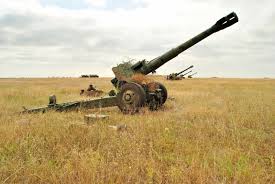
Label: Self Propelled Artillery